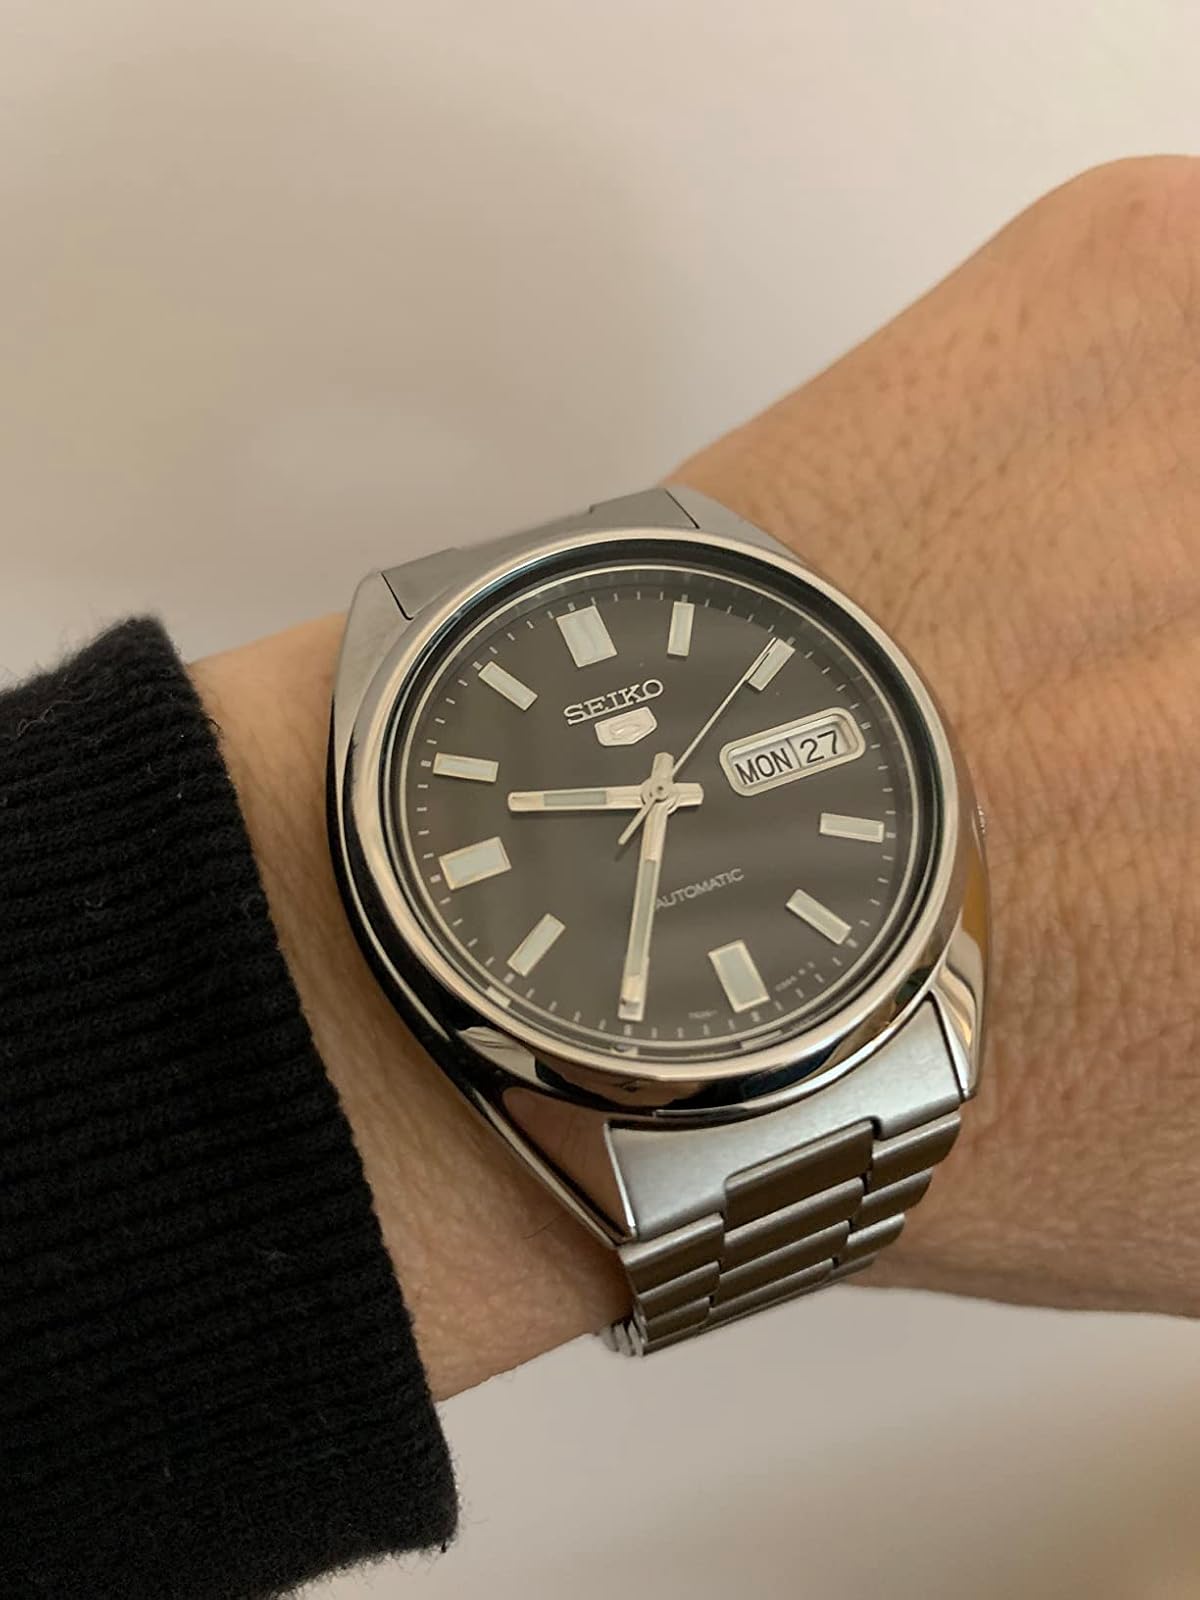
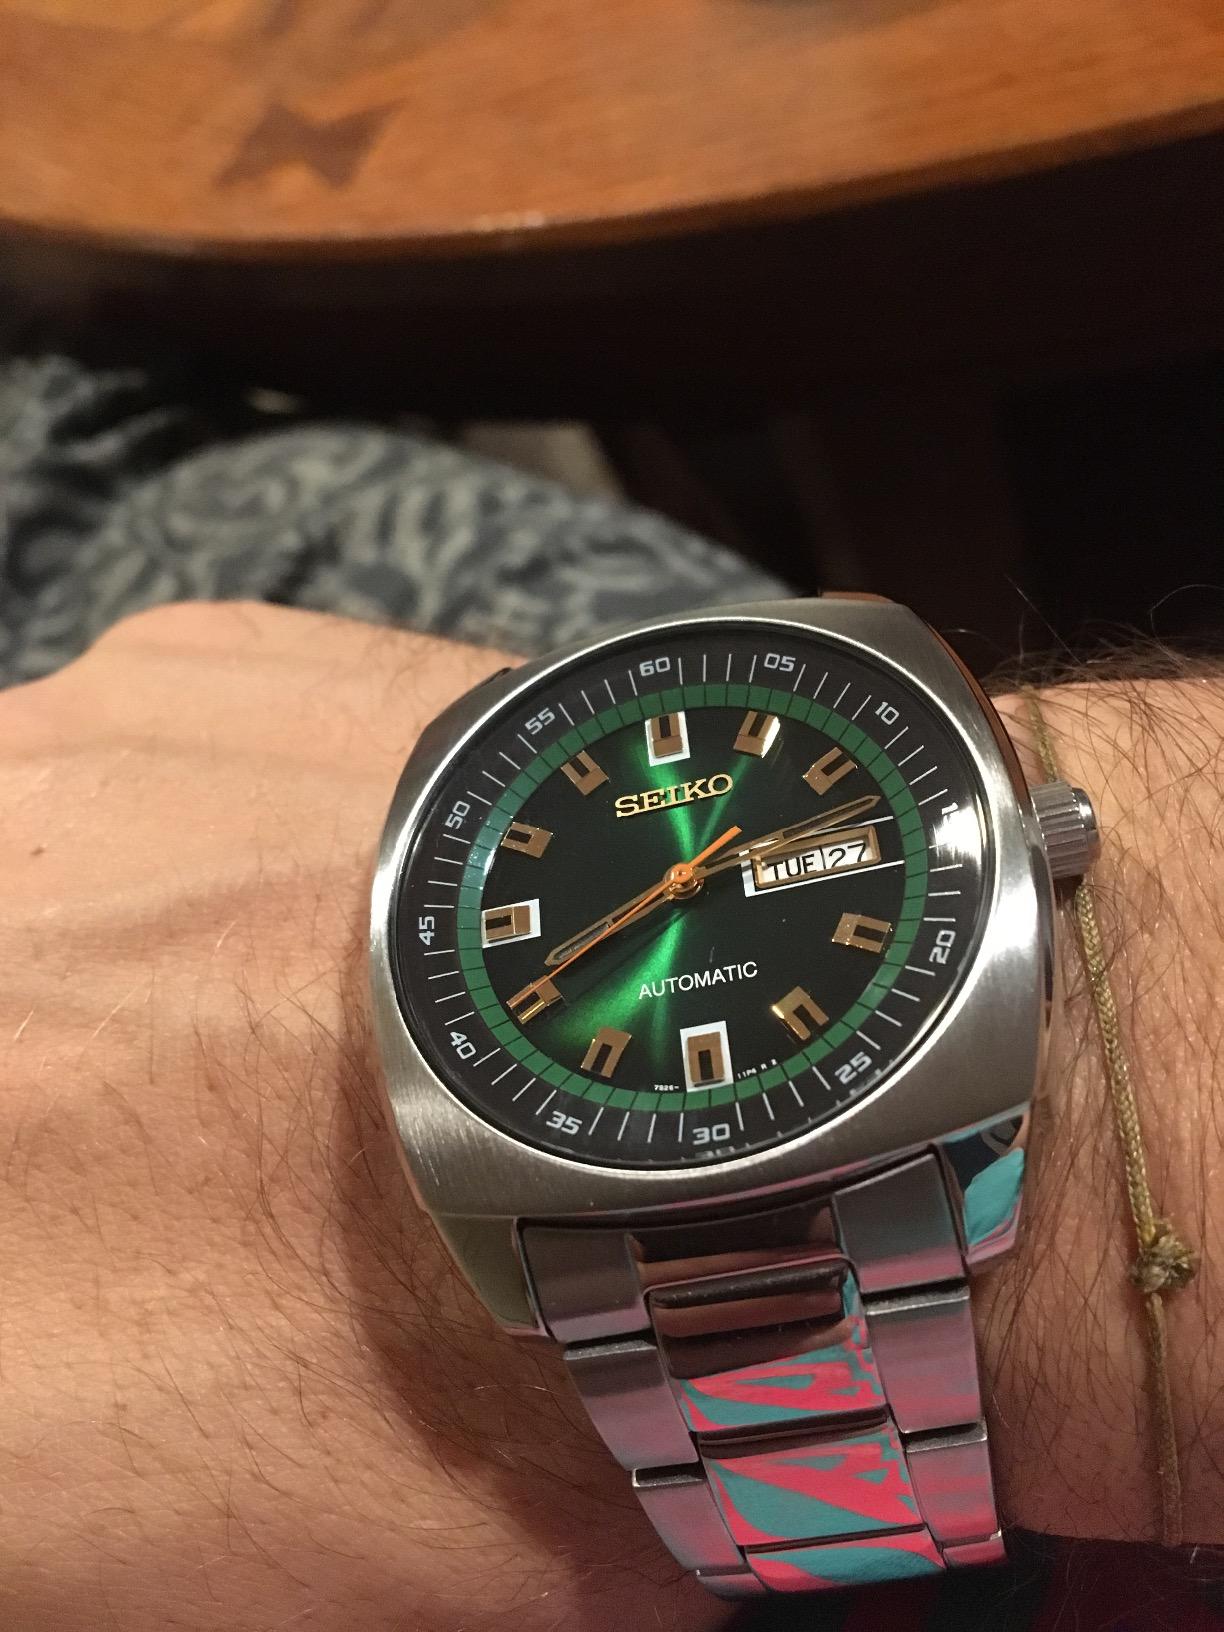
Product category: accessories_watch
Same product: no